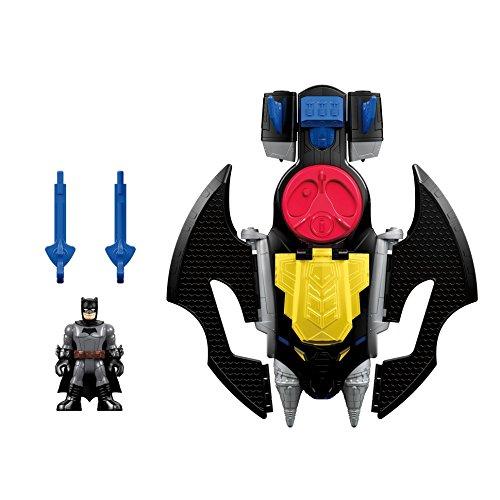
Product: Fisher-Price Imaginext DC Super Friends, Batwing
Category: Toys & Games | Baby & Toddler Toys
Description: Includes Batwing jet, Batman figures and 2 projectiles.
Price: $15.97
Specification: ProductDimensions:4x8.5x7.5inches|ItemWeight:10.9ounces|ShippingWeight:11.4ounces(Viewshippingratesandpolicies)|DomesticShipping:ItemcanbeshippedwithinU.S.|InternationalShipping:ThisitemcanbeshippedtoselectcountriesoutsideoftheU.S.LearnMore|ASIN:B016Q2SC5A|Itemmodelnumber:DFX82|Manufacturerrecommendedage:36months-8years